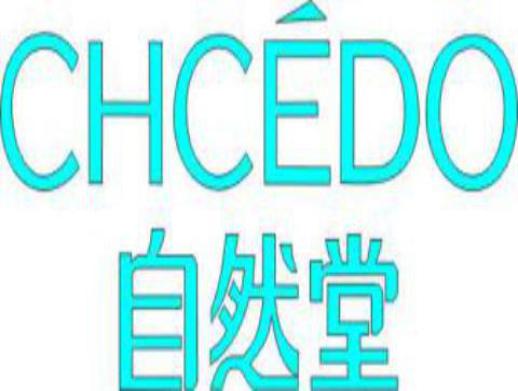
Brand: chando
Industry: Necessities